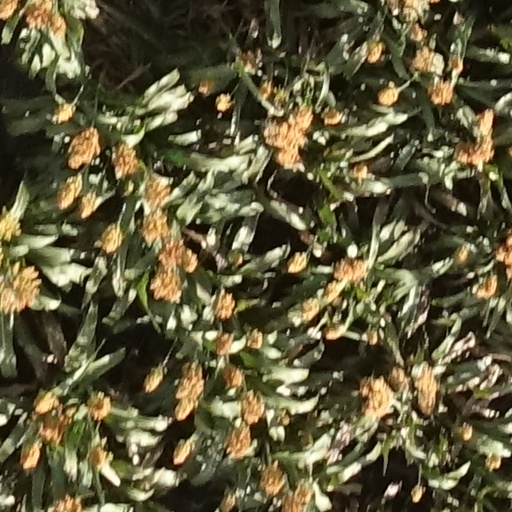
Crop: sorghum